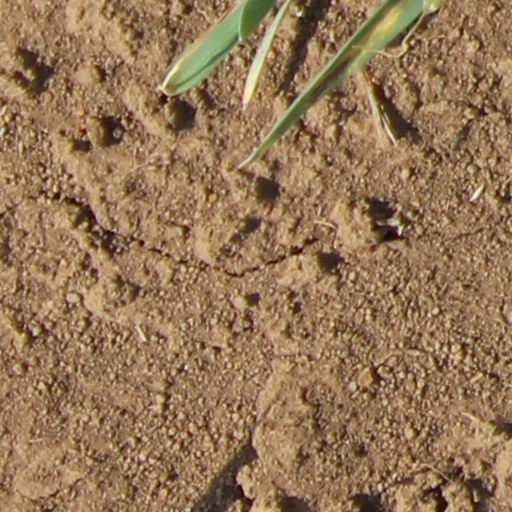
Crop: wheat